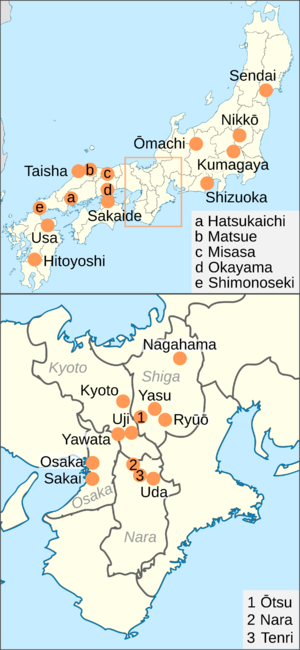
Le nombre de sanctuaires shinto au Japon est estimé aujourd'hui à plus de 150 000. Les sanctuaires à structure unique sont les plus communs. Les bâtiments des sanctuaires peuvent également compter des oratoires, des salles de purification, des salles d'offrandes appelées heiden, une salle de danse, des lanternes de pierre ou de fer, des murs ou des clôtures, des toriis et autres édifices. Le terme « trésor national » est utilisé au Japon pour désigner les biens culturels importants les plus précieux depuis 1897.